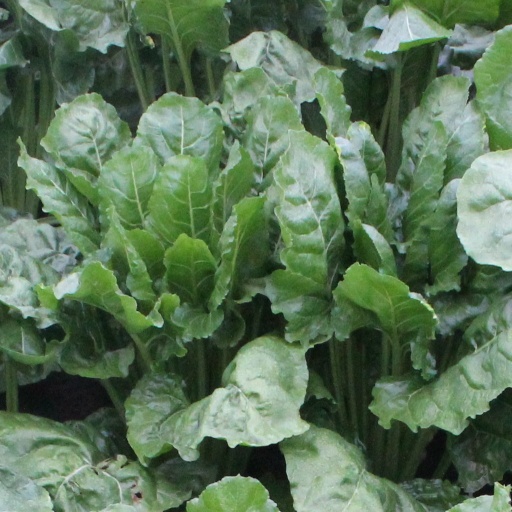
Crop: sugar beet